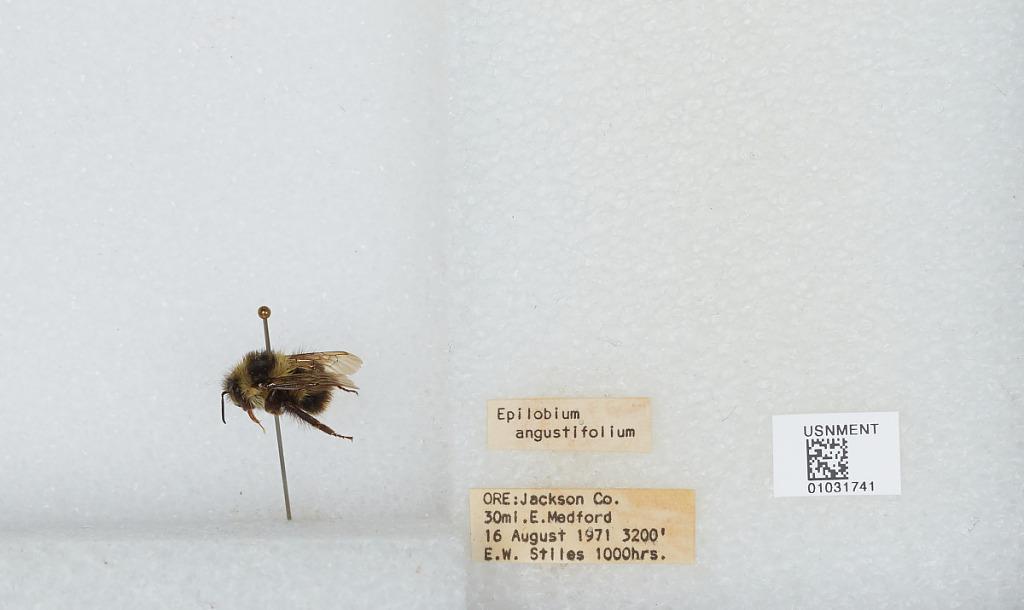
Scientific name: Bombus (Pyrobombus) mixtus Cresson
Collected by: E. Stiles
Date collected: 1971-8-16
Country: United States
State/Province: Oregon
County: Jackson
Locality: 30 miles East of Medford
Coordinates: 42.2569, -122.506